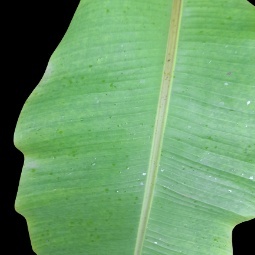
Label: Healthy